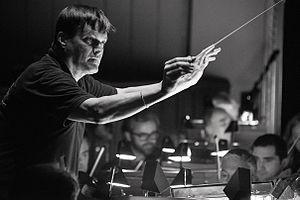
Le concert du nouvel an 2019 de l'orchestre philharmonique de Vienne, qui a eu lieu le 1ᵉʳ janvier 2019, est le 79ᵉ concert du nouvel an qui s'est tenu au Musikverein, à Vienne, en Autriche. Il est dirigé par le chef allemand Christian Thielemann.
Christian Thielemann, né le 1ᵉʳ avril 1959 à Berlin, est un chef d'orchestre allemand.